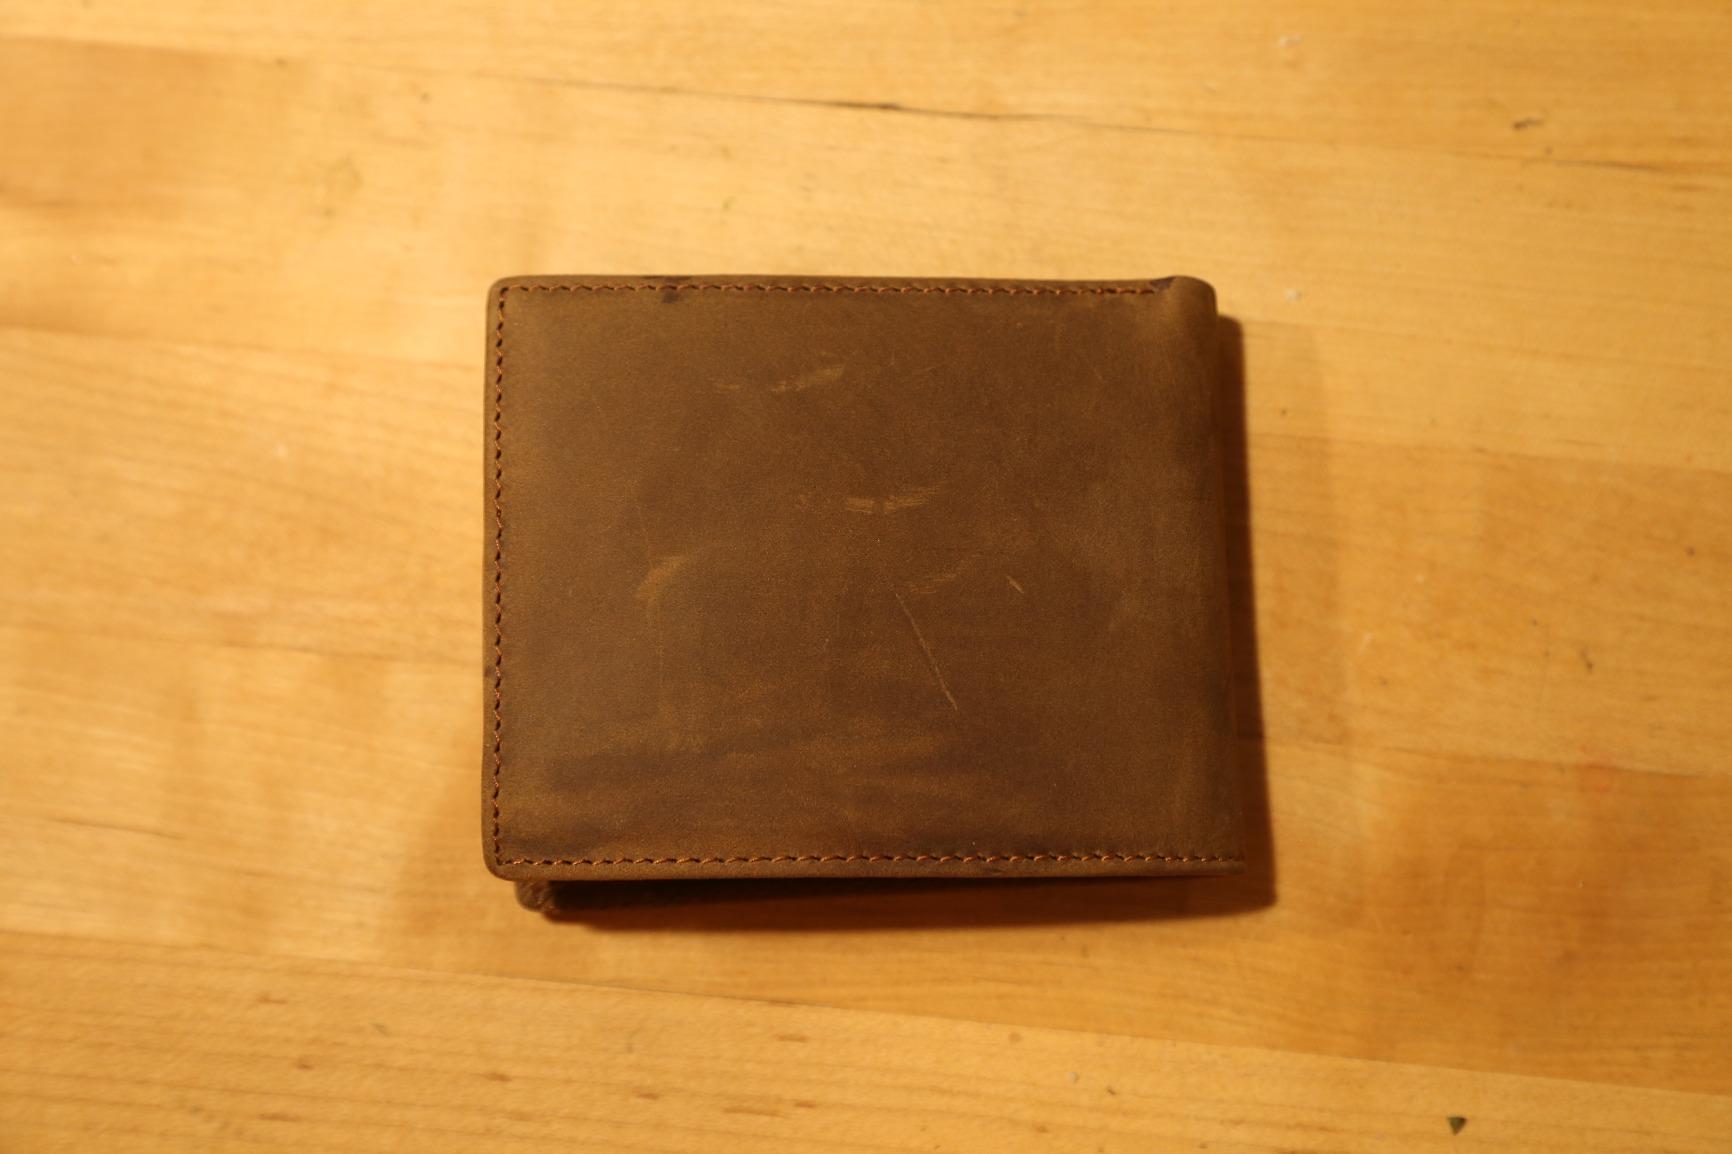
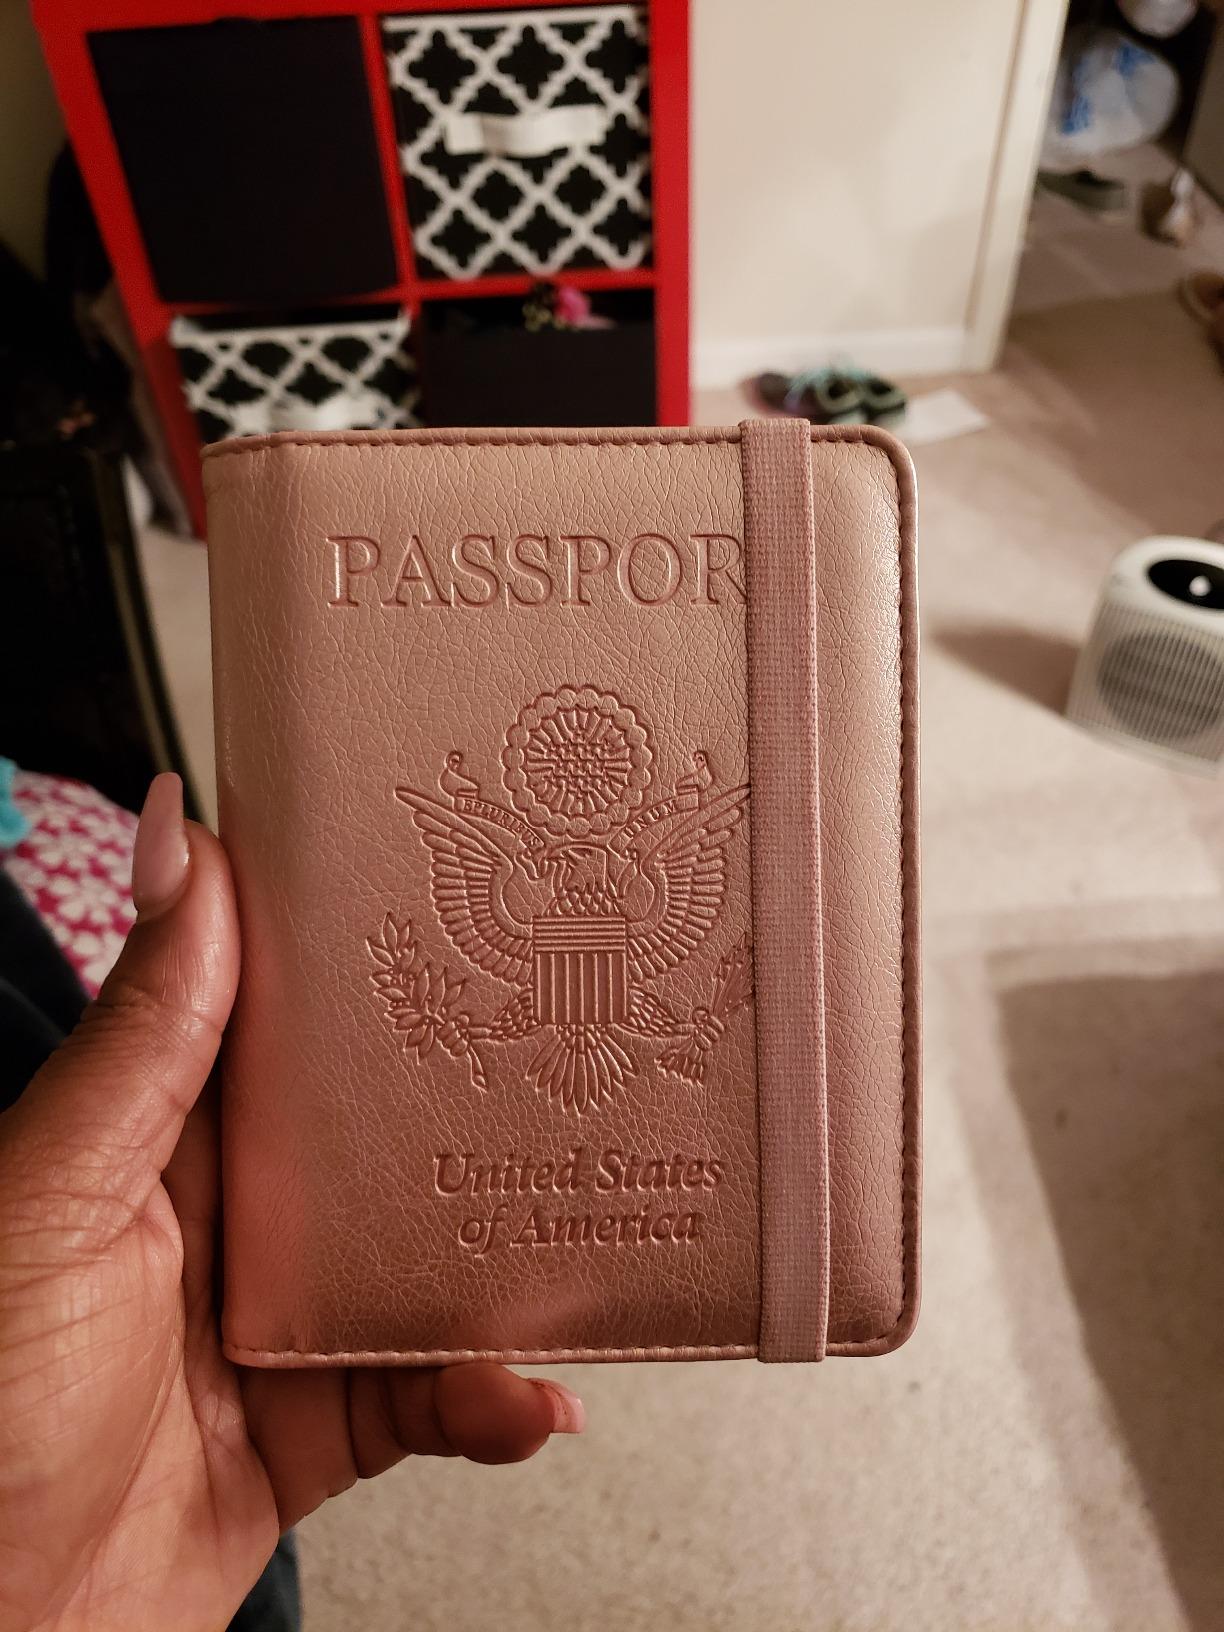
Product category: accessories_wallet
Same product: no